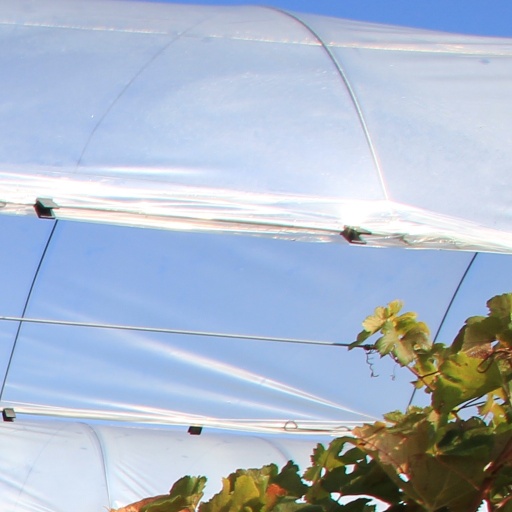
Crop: grape